Portable computer

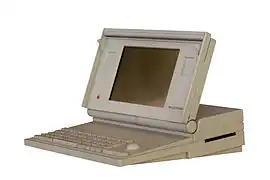
Macintosh Portable (1989)

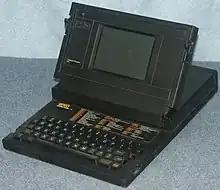
Grid Compass (1982)

The Grid Compass ran its own operating system, GRiD-OS. Its specialized software and high price (US$8,000–10,000) meant that it was limited to specialized applications. The main buyer was the U.S. government. NASA used it on the Space Shuttle during the early 1980s, as it was powerful, lightweight, and compact. The military Special Forces also purchased the machine, as it could be used by paratroopers in combat.